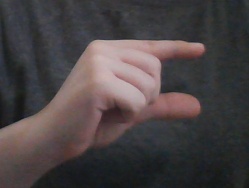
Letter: dal